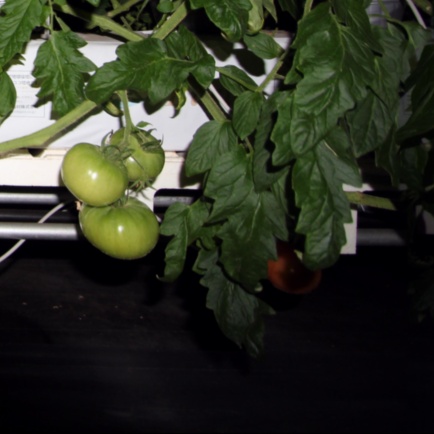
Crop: tomato